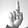
ASL letter: D